Thomas Gardner (planter)

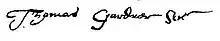
Thomas Gardner's signature

Thomas Gardner's origins are not clearly known. He may have been born in 1592 to Thomas and Elizabeth Gardner. His mother may have been the sister of Minister John White, who help found and fund the Dorchester Company that became the colony of Massachusetts Bay. According to Goff, Gardner may have been chosen through family ties to head the 1623 Cape Ann Colony, which was a "fishing station and saltworks" whose goal was to ship seafood to England.